Second Army (Turkey)

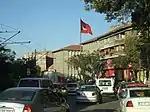
Destroyed old headquarters building, Konya

The former headquarters of the 2nd Army, which was transferred from Konya to Malatya in 1983, was in Konya.